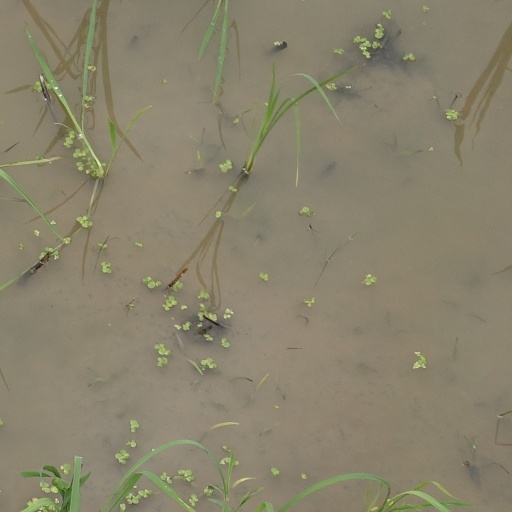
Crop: rice